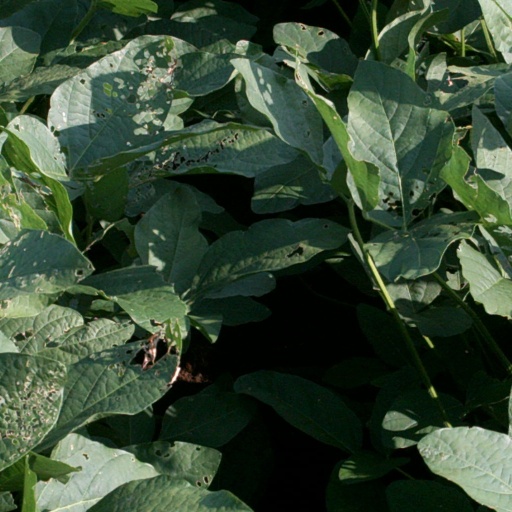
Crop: soybean